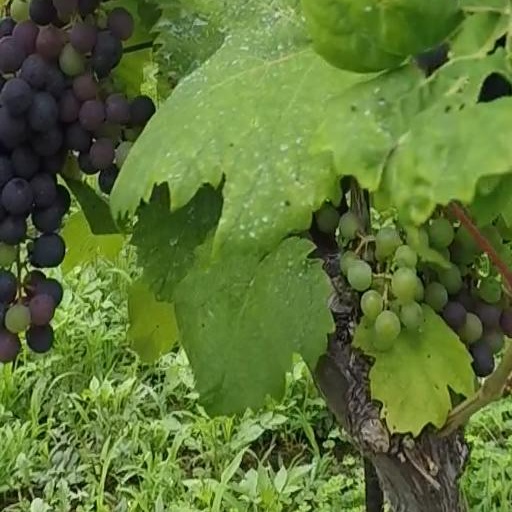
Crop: grape